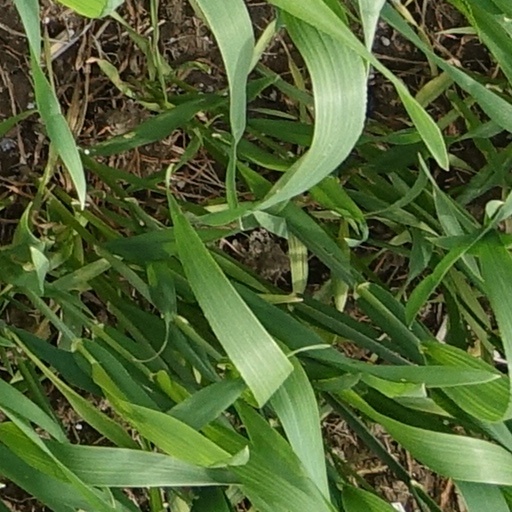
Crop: wheat